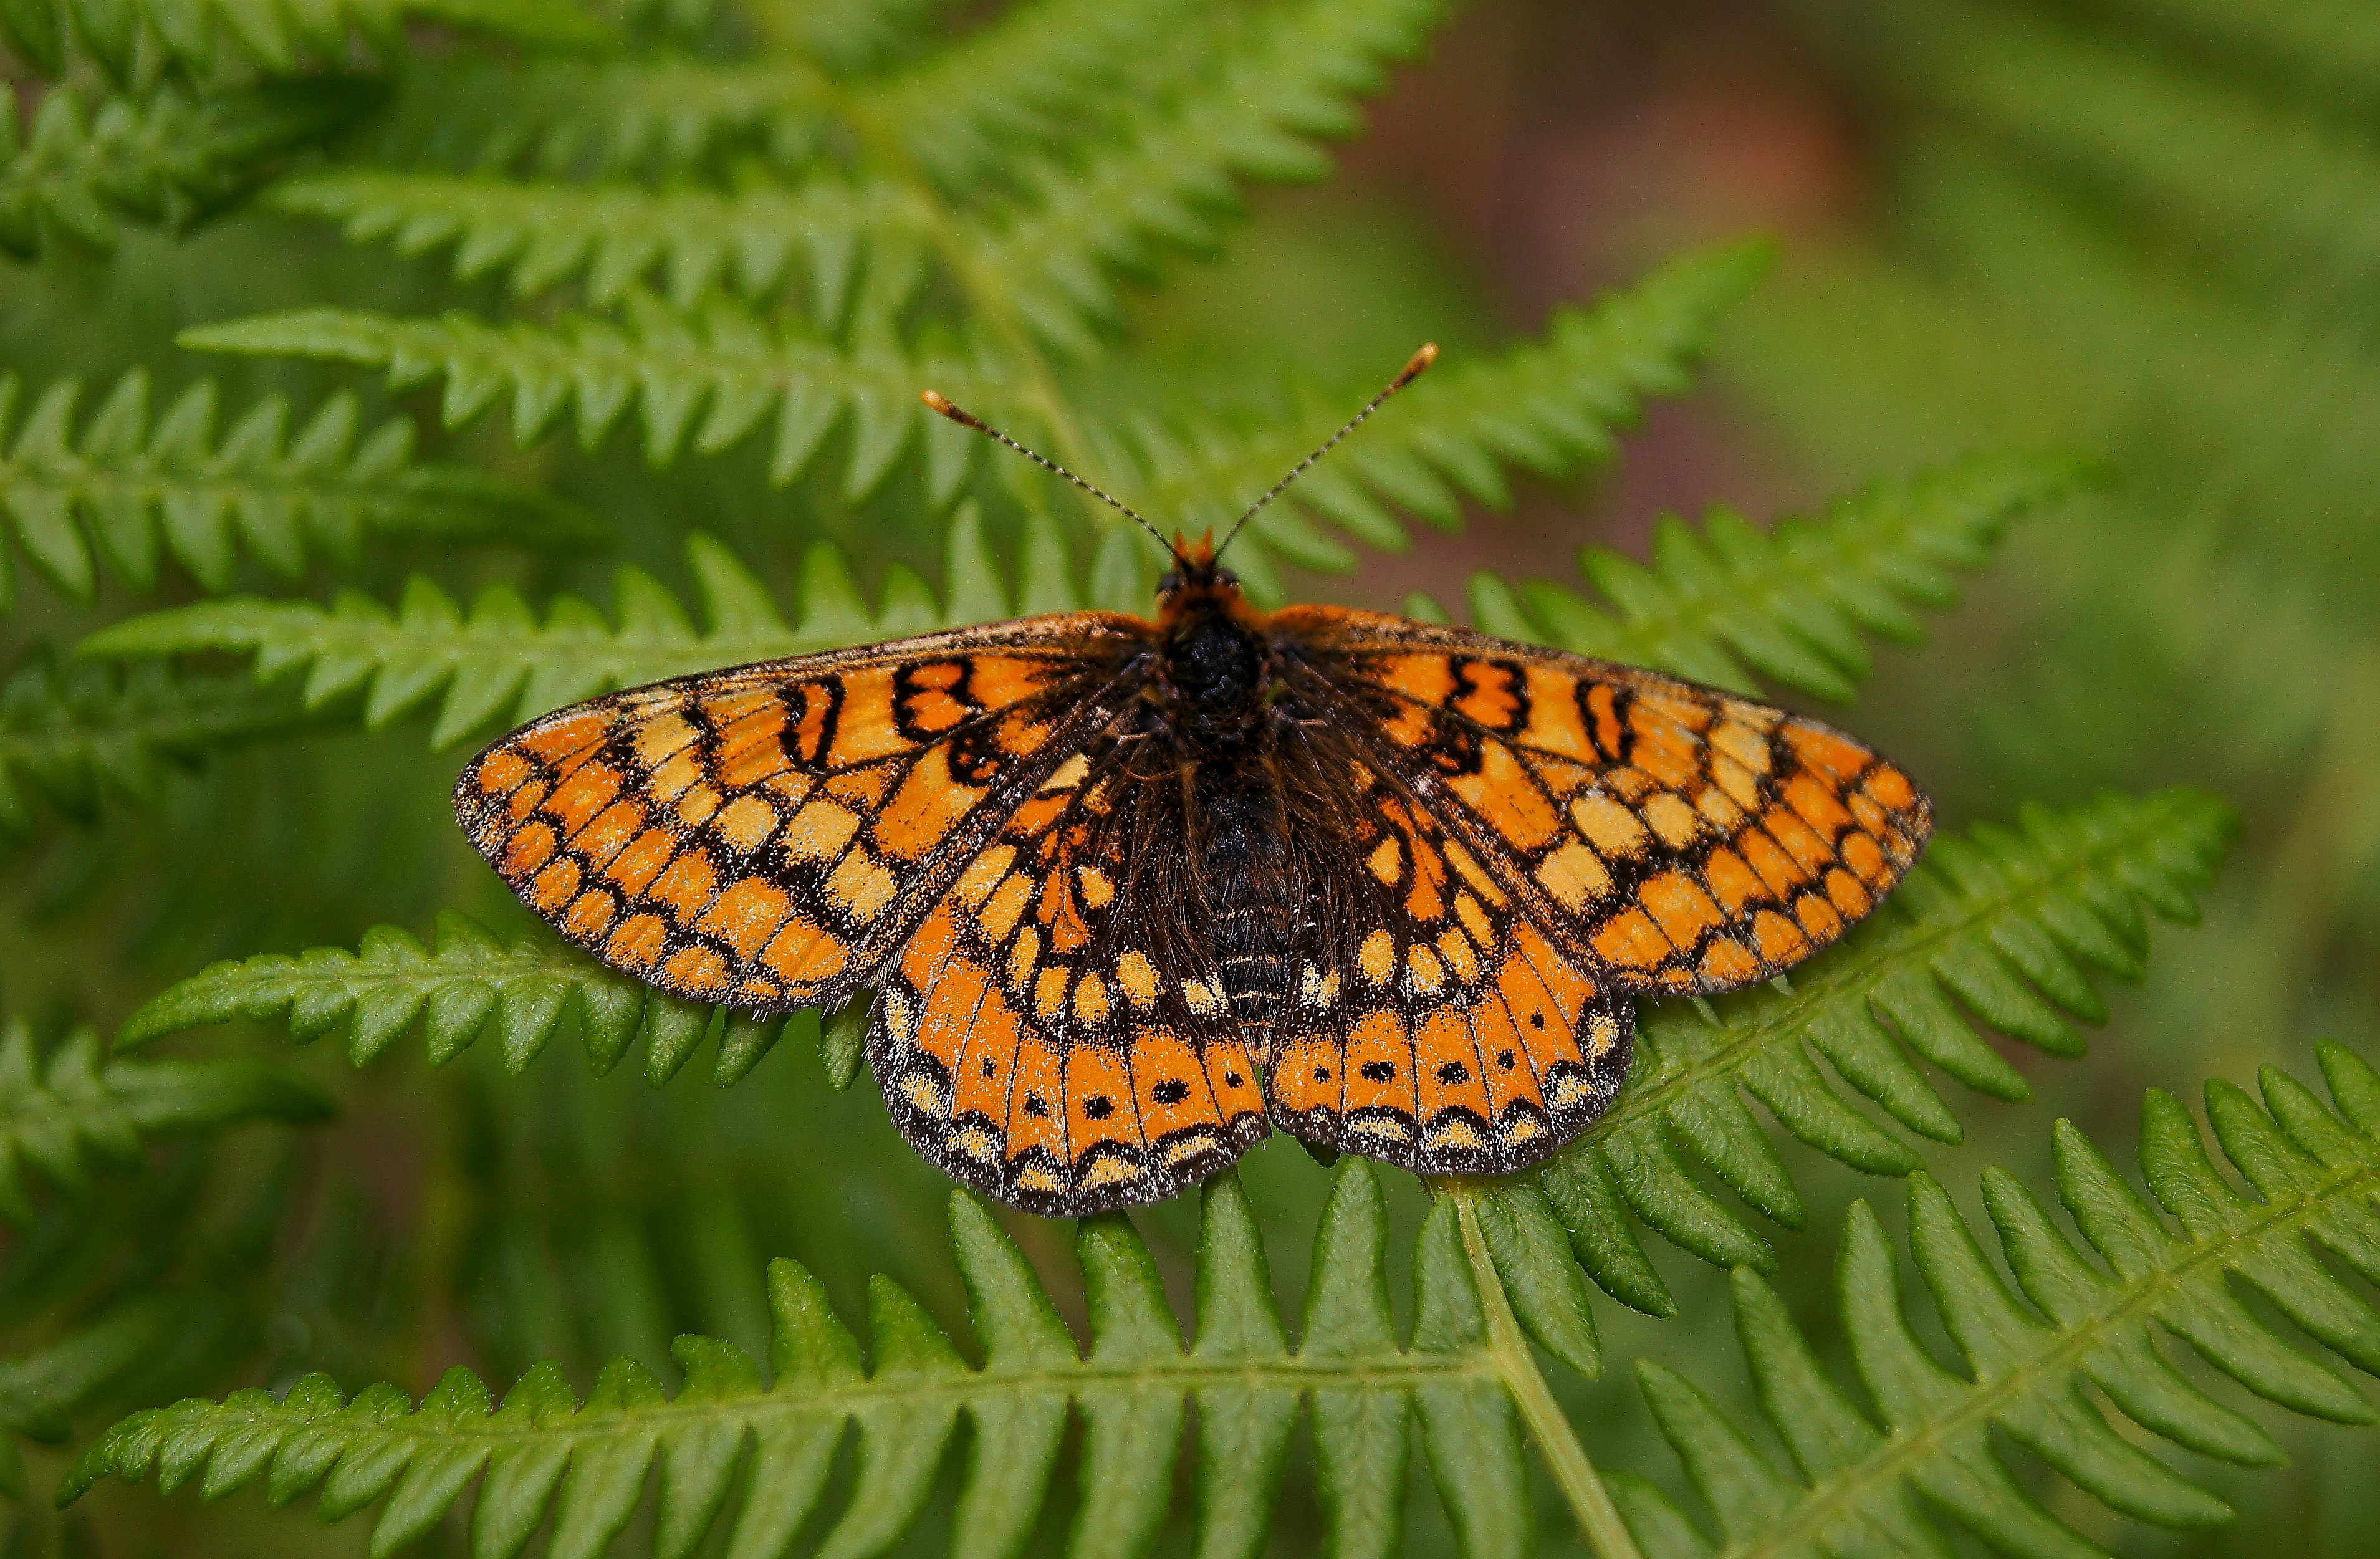
nature, leaf, flower, wildlife, insect, macro, botany, butterfly, flora, fauna, invertebrate, close up, monarch butterfly, animals, naturaleza, ggl1, animales, sonya55, macro photography, arthropod, pollinator, moths and butterflies, lycaenid, colias